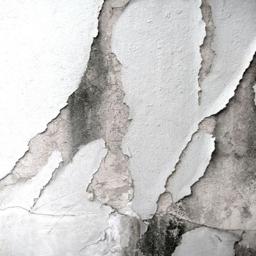
the texture and the combinations of colors in this image are stunning .